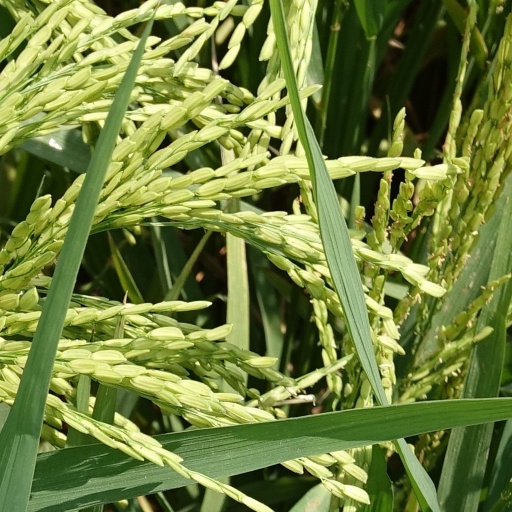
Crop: rice